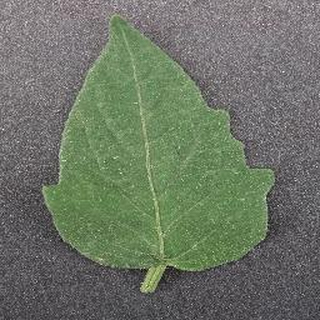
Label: healthy_tomato